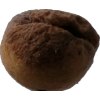
Label: peach